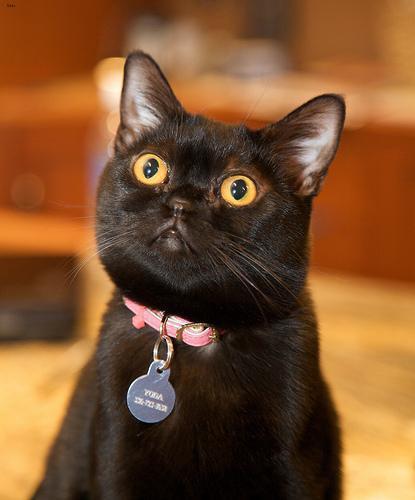
Bombay